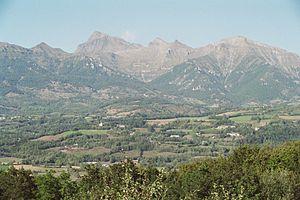
Le Vieux Chaillol est un sommet des Alpes dans le massif des Écrins. Il culmine à 3 163 mètres, dominant le Champsaur et le Valgaudemar méridional. Il fait partie du parc national des Écrins, attention donc à la règlementation en vigueur.